Margie (TV series)

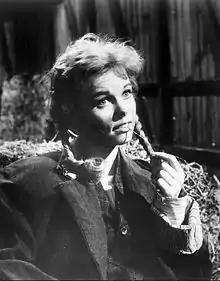
Cynthia Pepper as Margie

Margie is an American television sitcom starring Cynthia Pepper that was broadcast on ABC from October 12, 1961 to August 31, 1962.